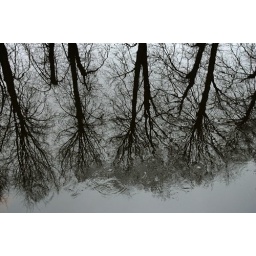
Refelections in the water in the river Byfjorden Uddevalla Sweden